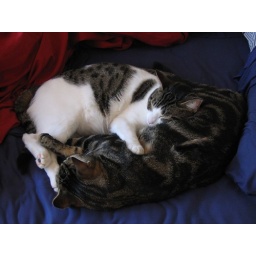
Tom and Jerry sleeping in our bed while we were away.